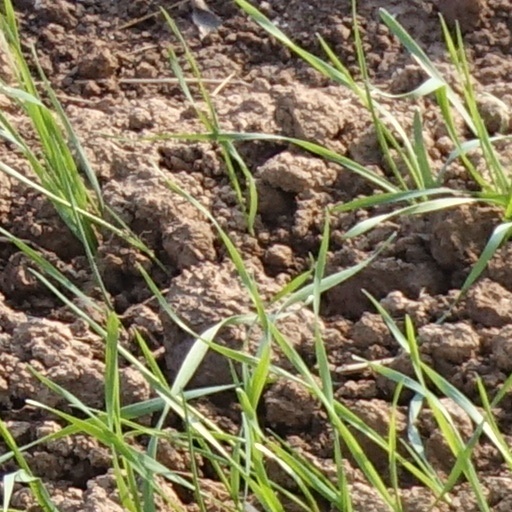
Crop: wheat